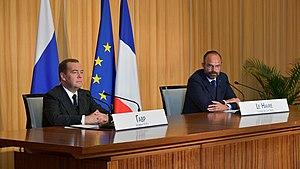
Le Premier Ministre Russe Dmitri Medvedev et le Premier Ministre Français Édouard Philippe au Le Havre, 24 juin 2019